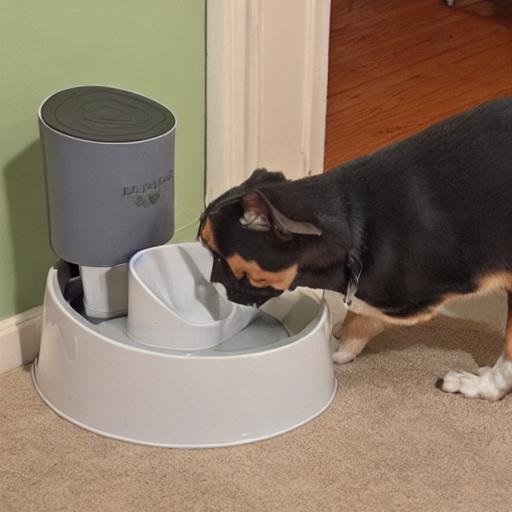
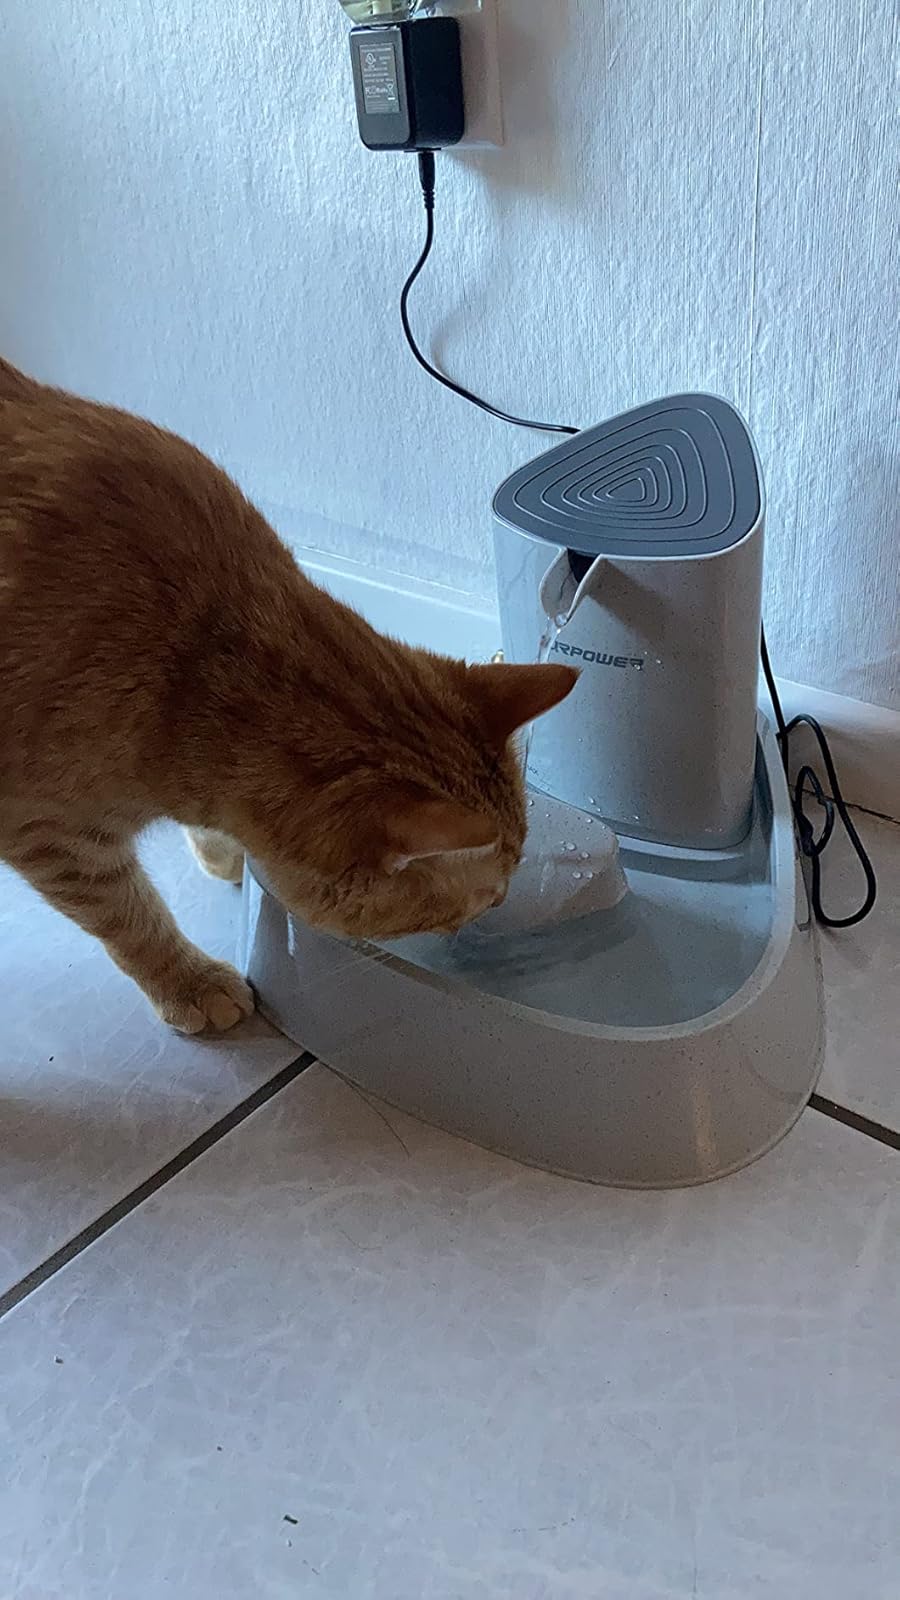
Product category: items_bowl
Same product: no